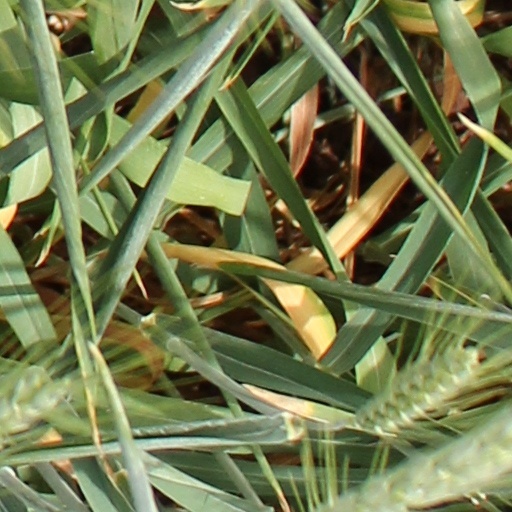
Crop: wheat